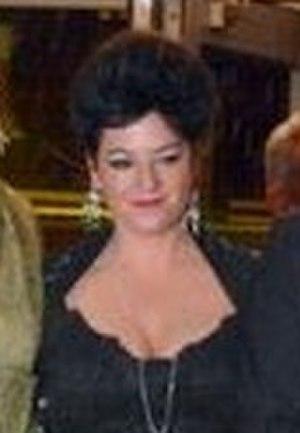
Lynne Ramsay at the Cannes Film Festival
Le Festival de Cannes 2013, 66ᵉ édition du festival, a lieu du 15 au 26 mai 2013 au palais des festivals. La maîtresse de cérémonie est l’actrice Audrey Tautou et le président du jury est le réalisateur et producteur américain Steven Spielberg.
Lynne Ramsay est une réalisatrice britannique, née le 5 décembre 1969 à Glasgow.